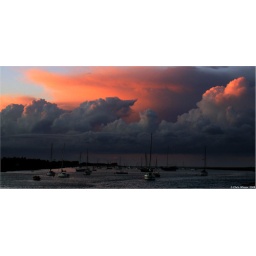
The setting sun illuminates cloud tops over moored boats at Well-next-the-sea, North Norfolk